Berdychiv

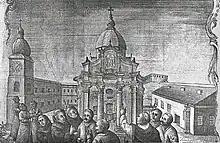
18th-century view of the Carmelite monastery (by Teodor Rakowiecki)

In 1768, Kazimierz Pulaski defended the city with his 700 men surrounded by royal army during Bar Confederation.